Childress-Ray House

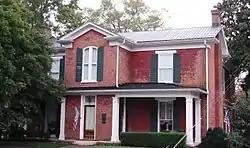
The Childress-Ray House in 2010

The Childress-Ray House is a historic house in Murfreesboro, Tennessee, United States. It was built in 1847. In 1874, it was purchased by John Childress, the brother of U.S. First Lady Sarah Childress Polk, brother-in-law of U.S. President James K. Polk, and the father-in-law of Tennessee Governor John C. Brown. Former First Lady Sarah Polk was a frequent visitor.